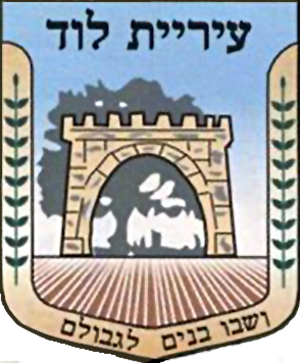
Lod (Israel) / Demografi
Byens våben
Lod er en Israelsk by ca. 30 km. sydøst for Tel Aviv og nord for Ramla.